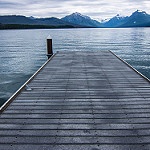
Scene: Outdoor